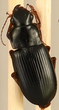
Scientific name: Harpalus paratus
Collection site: North Sterling NEON (STER), plot STER_033